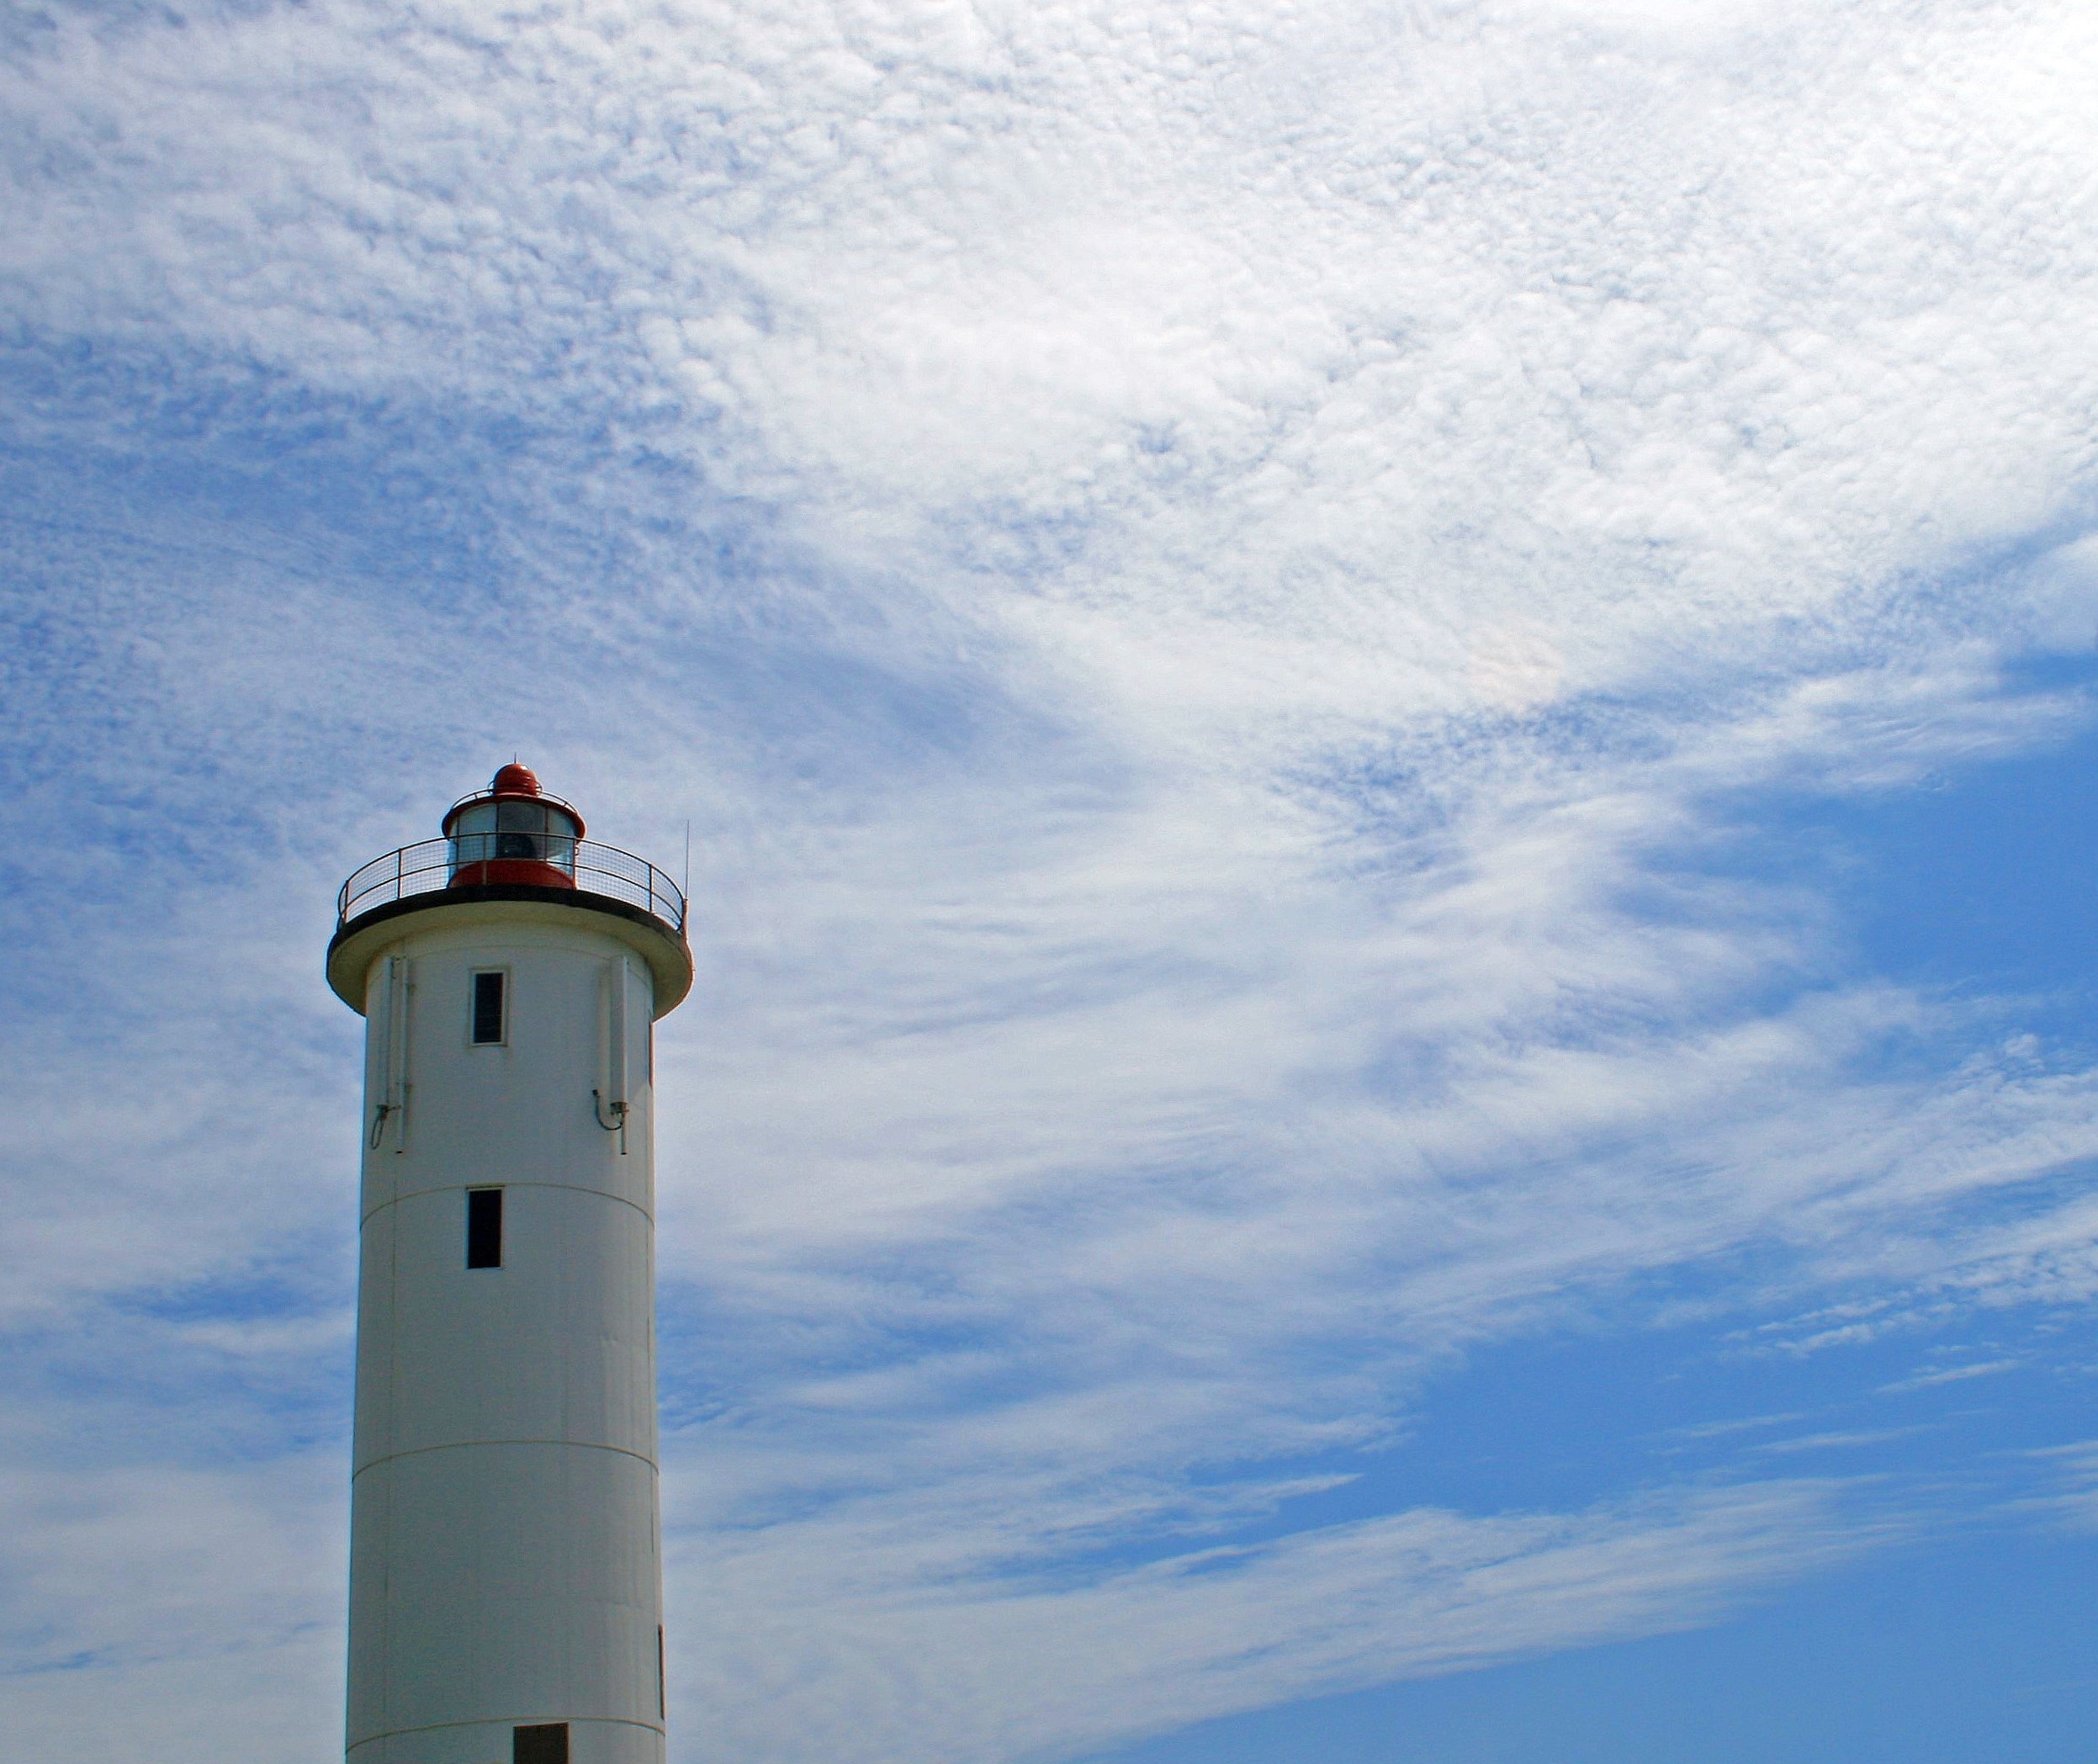
sea, coast, light, cloud, lighthouse, sky, white, tower, landmark, beacon, clouds, nautical, tall, warning